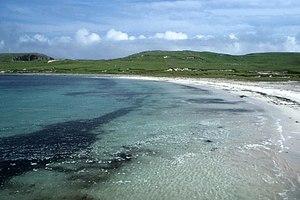
Balta, en vieux norrois Baltey, est une île inhabitée d'Écosse située dans le Nord-Est de l'archipel des Shetland, dans la mer du Nord.